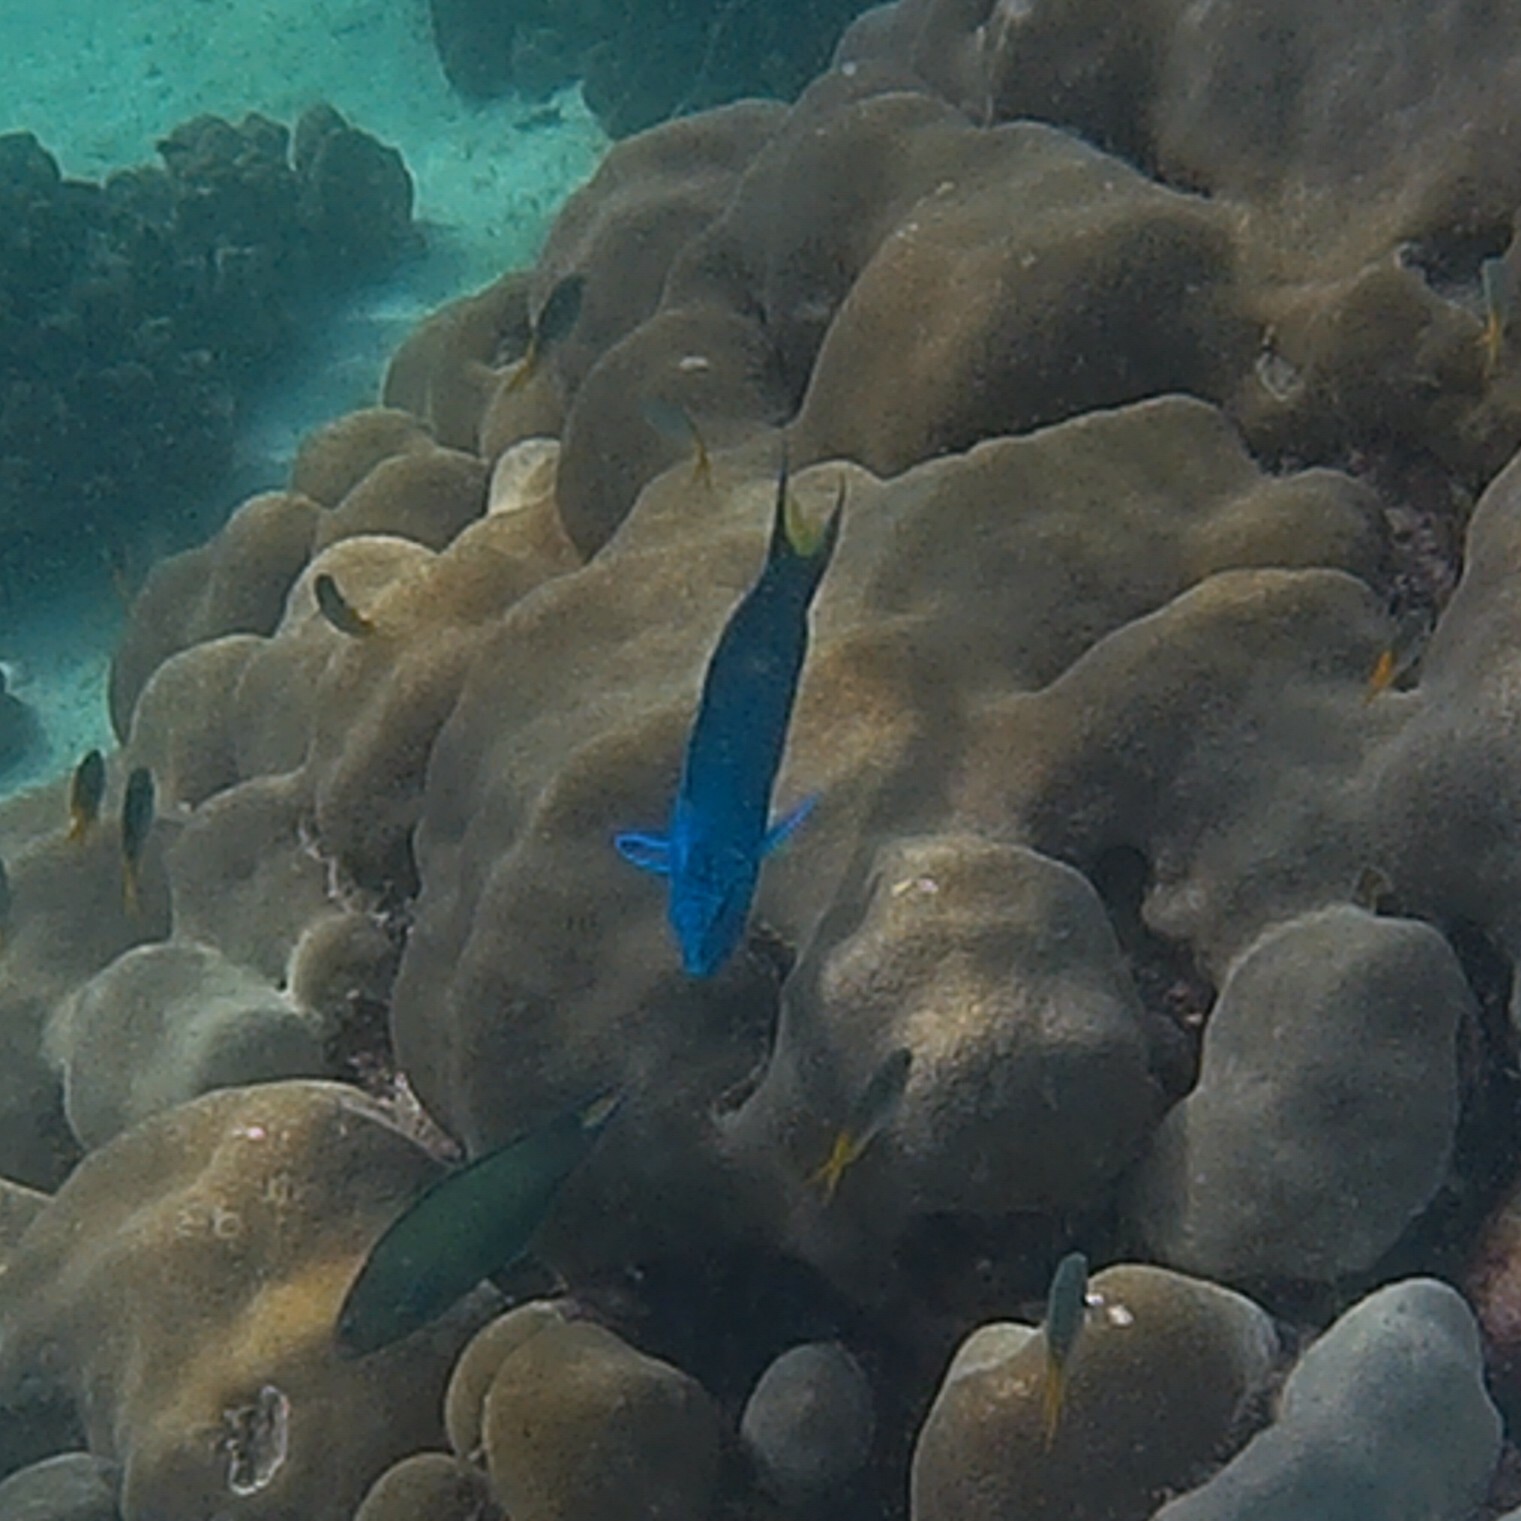
Thalassoma lunare (Moon Wrasse)